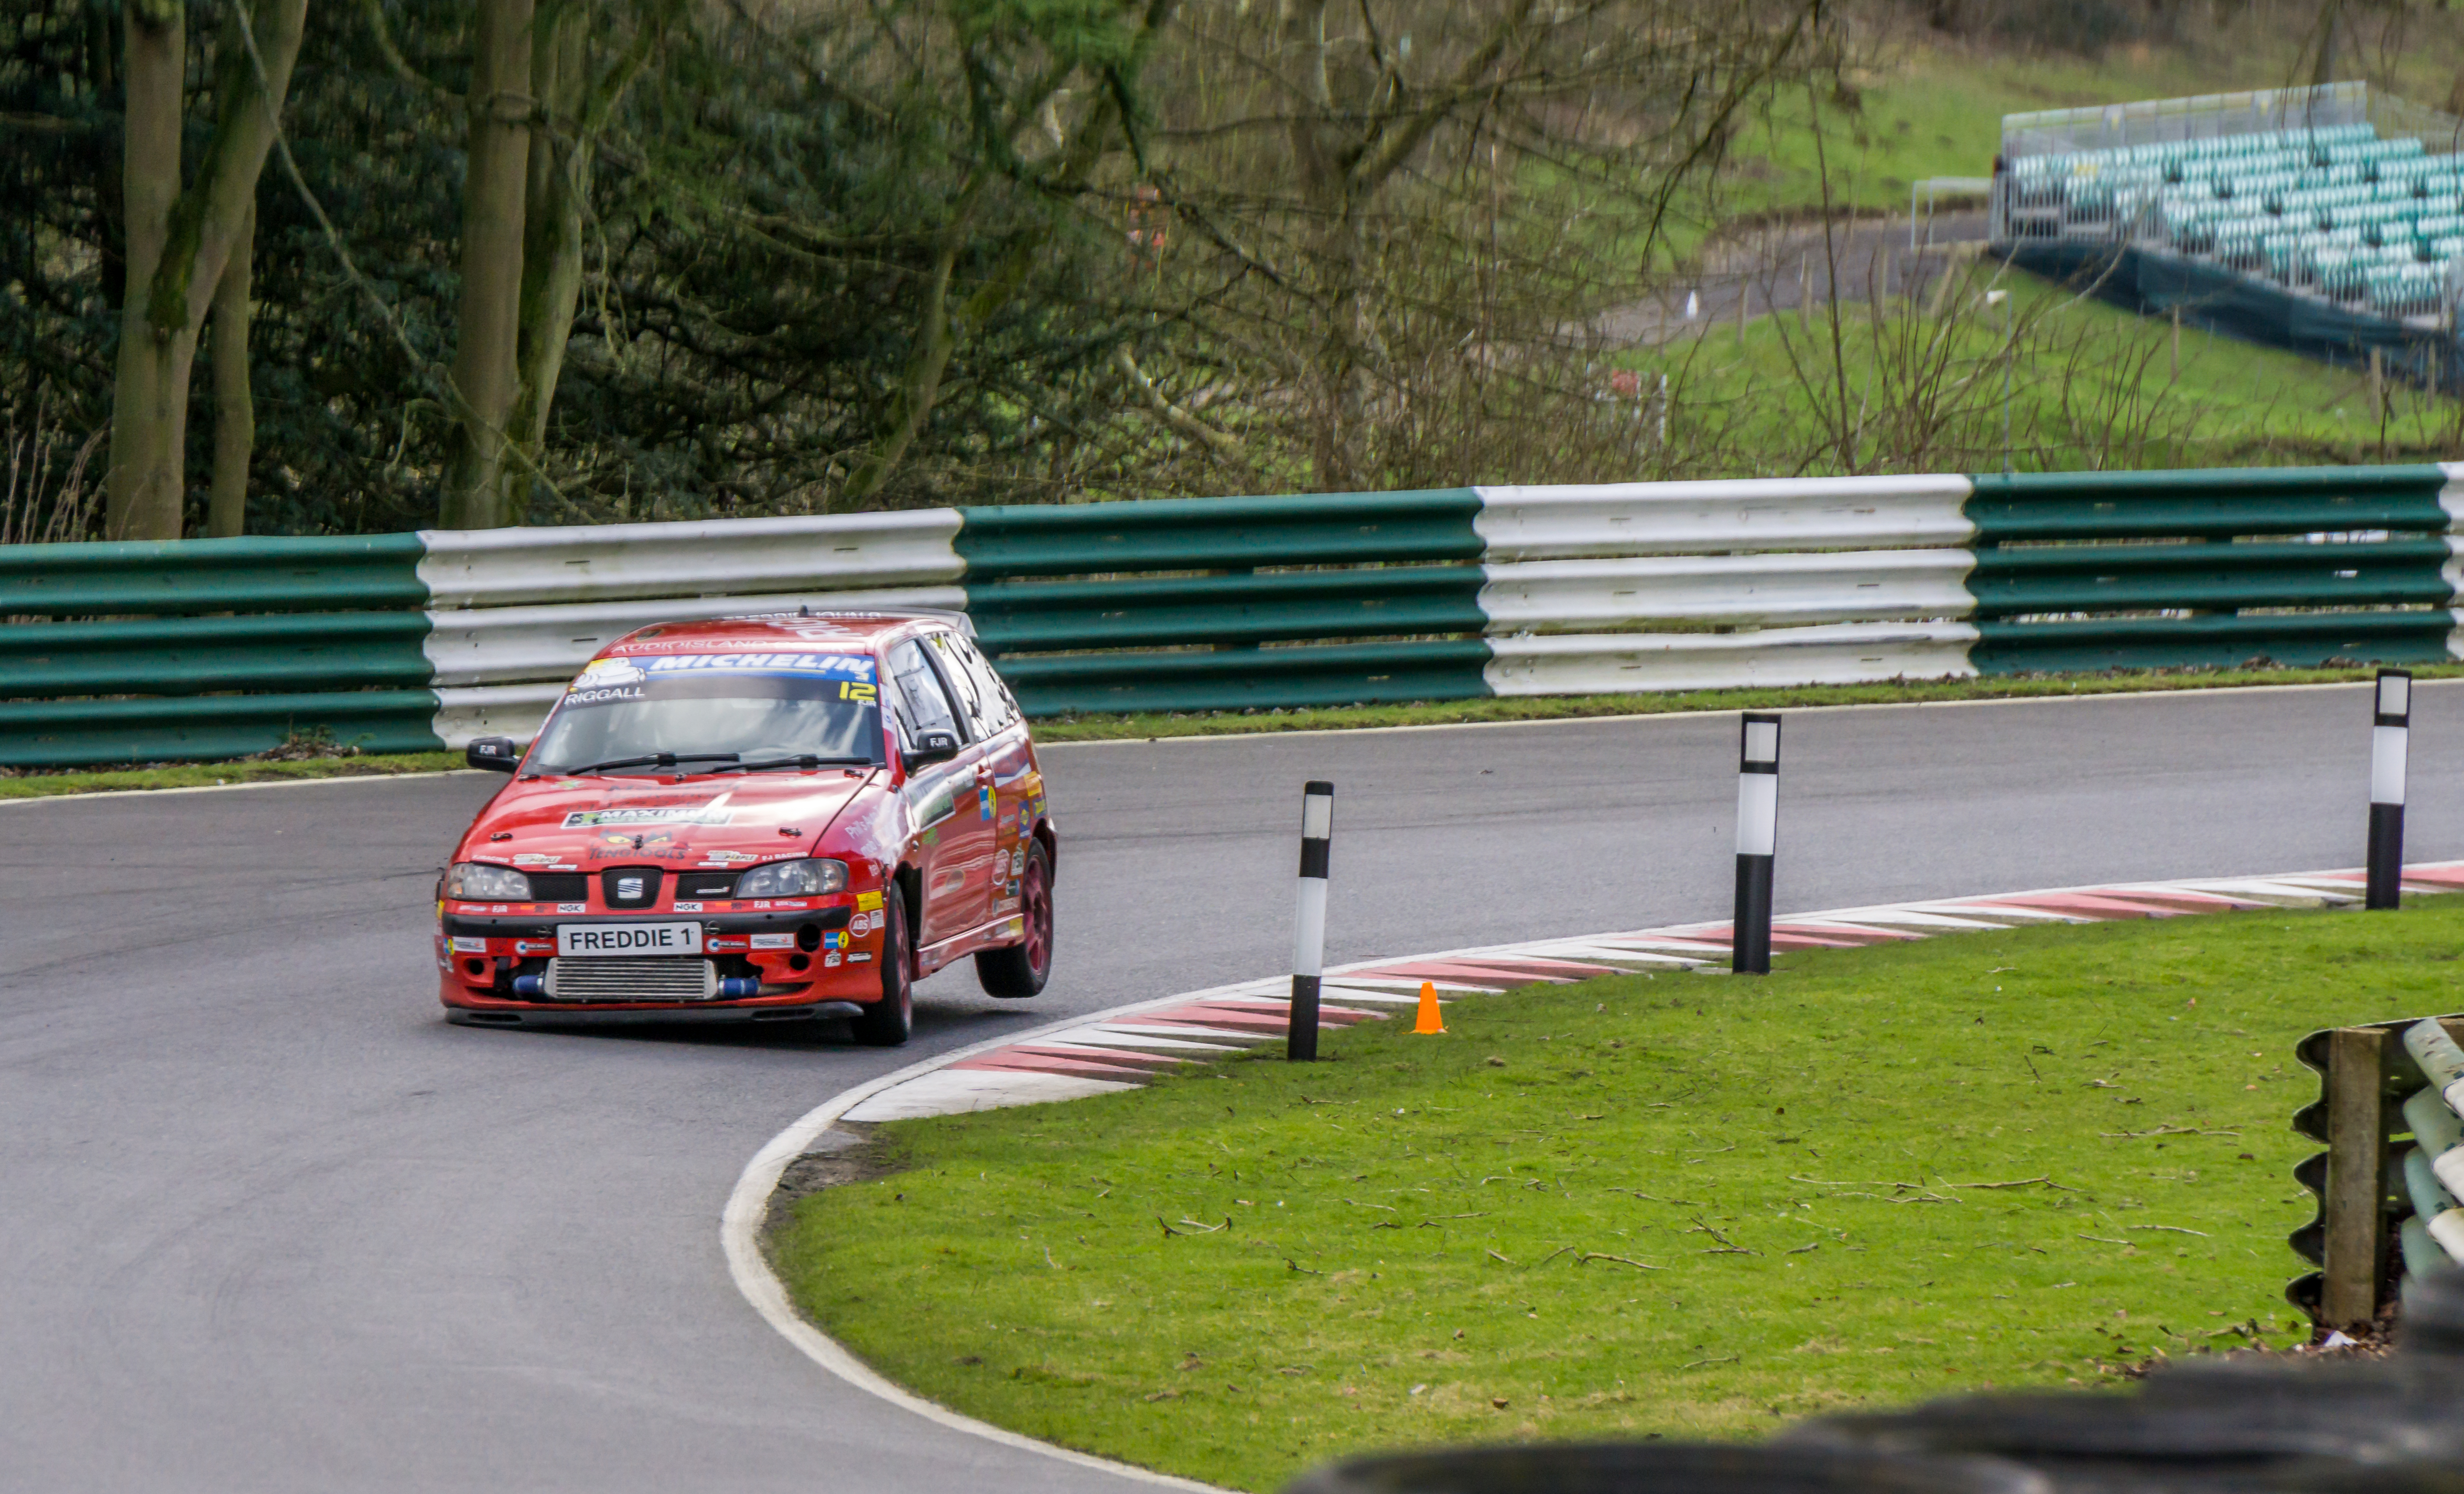
structure, track, car, vehicle, park, 2016, race, sports, racing, sony, day, race track, february, motorsport, ilce6000, trackday, 28th, cadwell, opentrack, auto racing, sport venue, rallycross